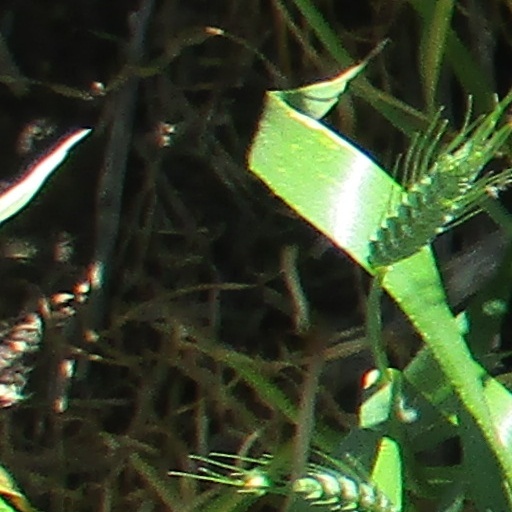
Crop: wheat